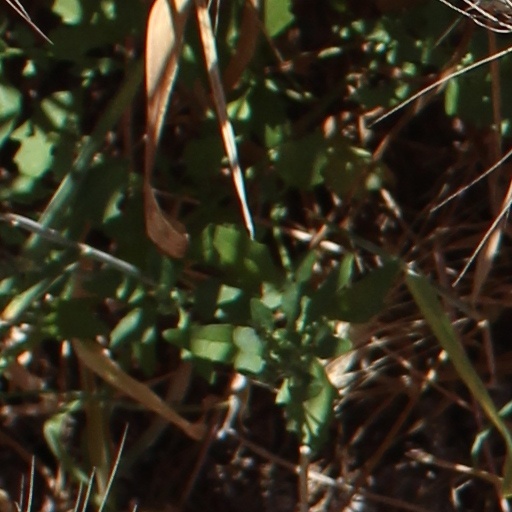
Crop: wheat